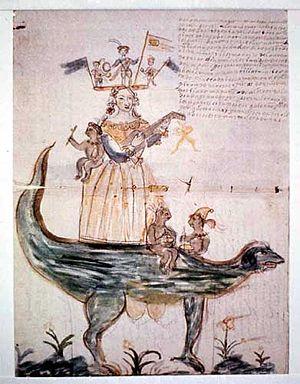
La Tarasque de Madrid en 1663
Les dragons, comme les géants, ont été et sont parfois encore des éléments essentiels des processions et des cortèges dans le monde et plus particulièrement en Europe. Ils rappellent le plus souvent la défaite de ces créatures face au Saint protecteur de la ville.
La Tarasque [taʀask] est un animal du folklore provençal. Elle était censée hanter les marécages près de Tarascon, détruisant tout sur son passage et terrorisant la population. Ce monstre est une sorte de dragon à six pattes courtes comme celles d'un ours, un torse comme celui d'un bœuf, recouvert d'une carapace de tortue et muni d'une queue écailleuse se terminant par un dard de scorpion. Sa tête a été décrite comme étant celle d'un lion aux oreilles de cheval avec un visage de vieil homme. La Tarasque de Tarascon a été inscrite à l'inventaire du patrimoine culturel immatériel en France en 2019, cependant depuis le 25 novembre 2005, les fêtes de la Tarasque à Tarascon ont été proclamées, par l'UNESCO, comme faisant partie du patrimoine oral et immatériel de l'humanité et inscrites en 2008 parmi l'ensemble Géants et dragons processionnels de Belgique et de France.